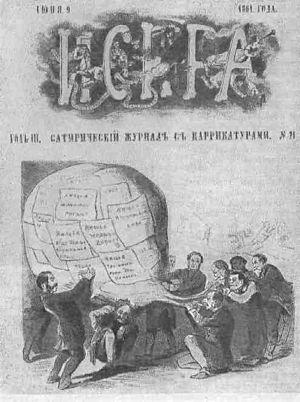
« Iskra» ou « l'Étincelle » est une revue satirique russe de tendance démocratique. Elle est éditée à Saint-Pétersbourg de 1859 à 1873.